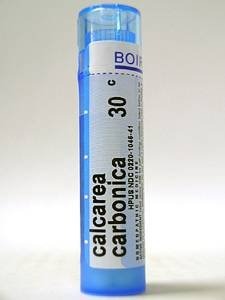
Item Name: Boiron - Calcarea Carbonica 30C - 80 Pellets (Pack of 2)
Bullet Point: homeopathic remedy (pack of 2)
Product Description: homeopathic remedy (pack of 2)
Value: 2.0
Unit: Count

Price: 10.2